Parasitic Engineering

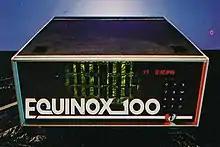
Front view of Parasitic Engineering's Equinox 100

In June 1977, Fulmer teamed up with George Morrow, a fellow third-party Altair hardware supplier, to design and build a full-fledged microcomputer. Their efforts culminated in 1977 in the Equinox 100, a microcomputer sold by Parasitic Engineering based on the S-100 bus—a computer architecture introduced with the Altair 8800. The computer featured an Intel 8080 microprocessor, twenty S-100 slots, 4 KB of RAM, a built-in hexadecimal keypad with a seven-segment LED readout, RS-232 serial and parallel ports, and a cassette interface. Parasitic's cassette operating system for the computer was named "COPE", short for "Cassette Operating Executive".